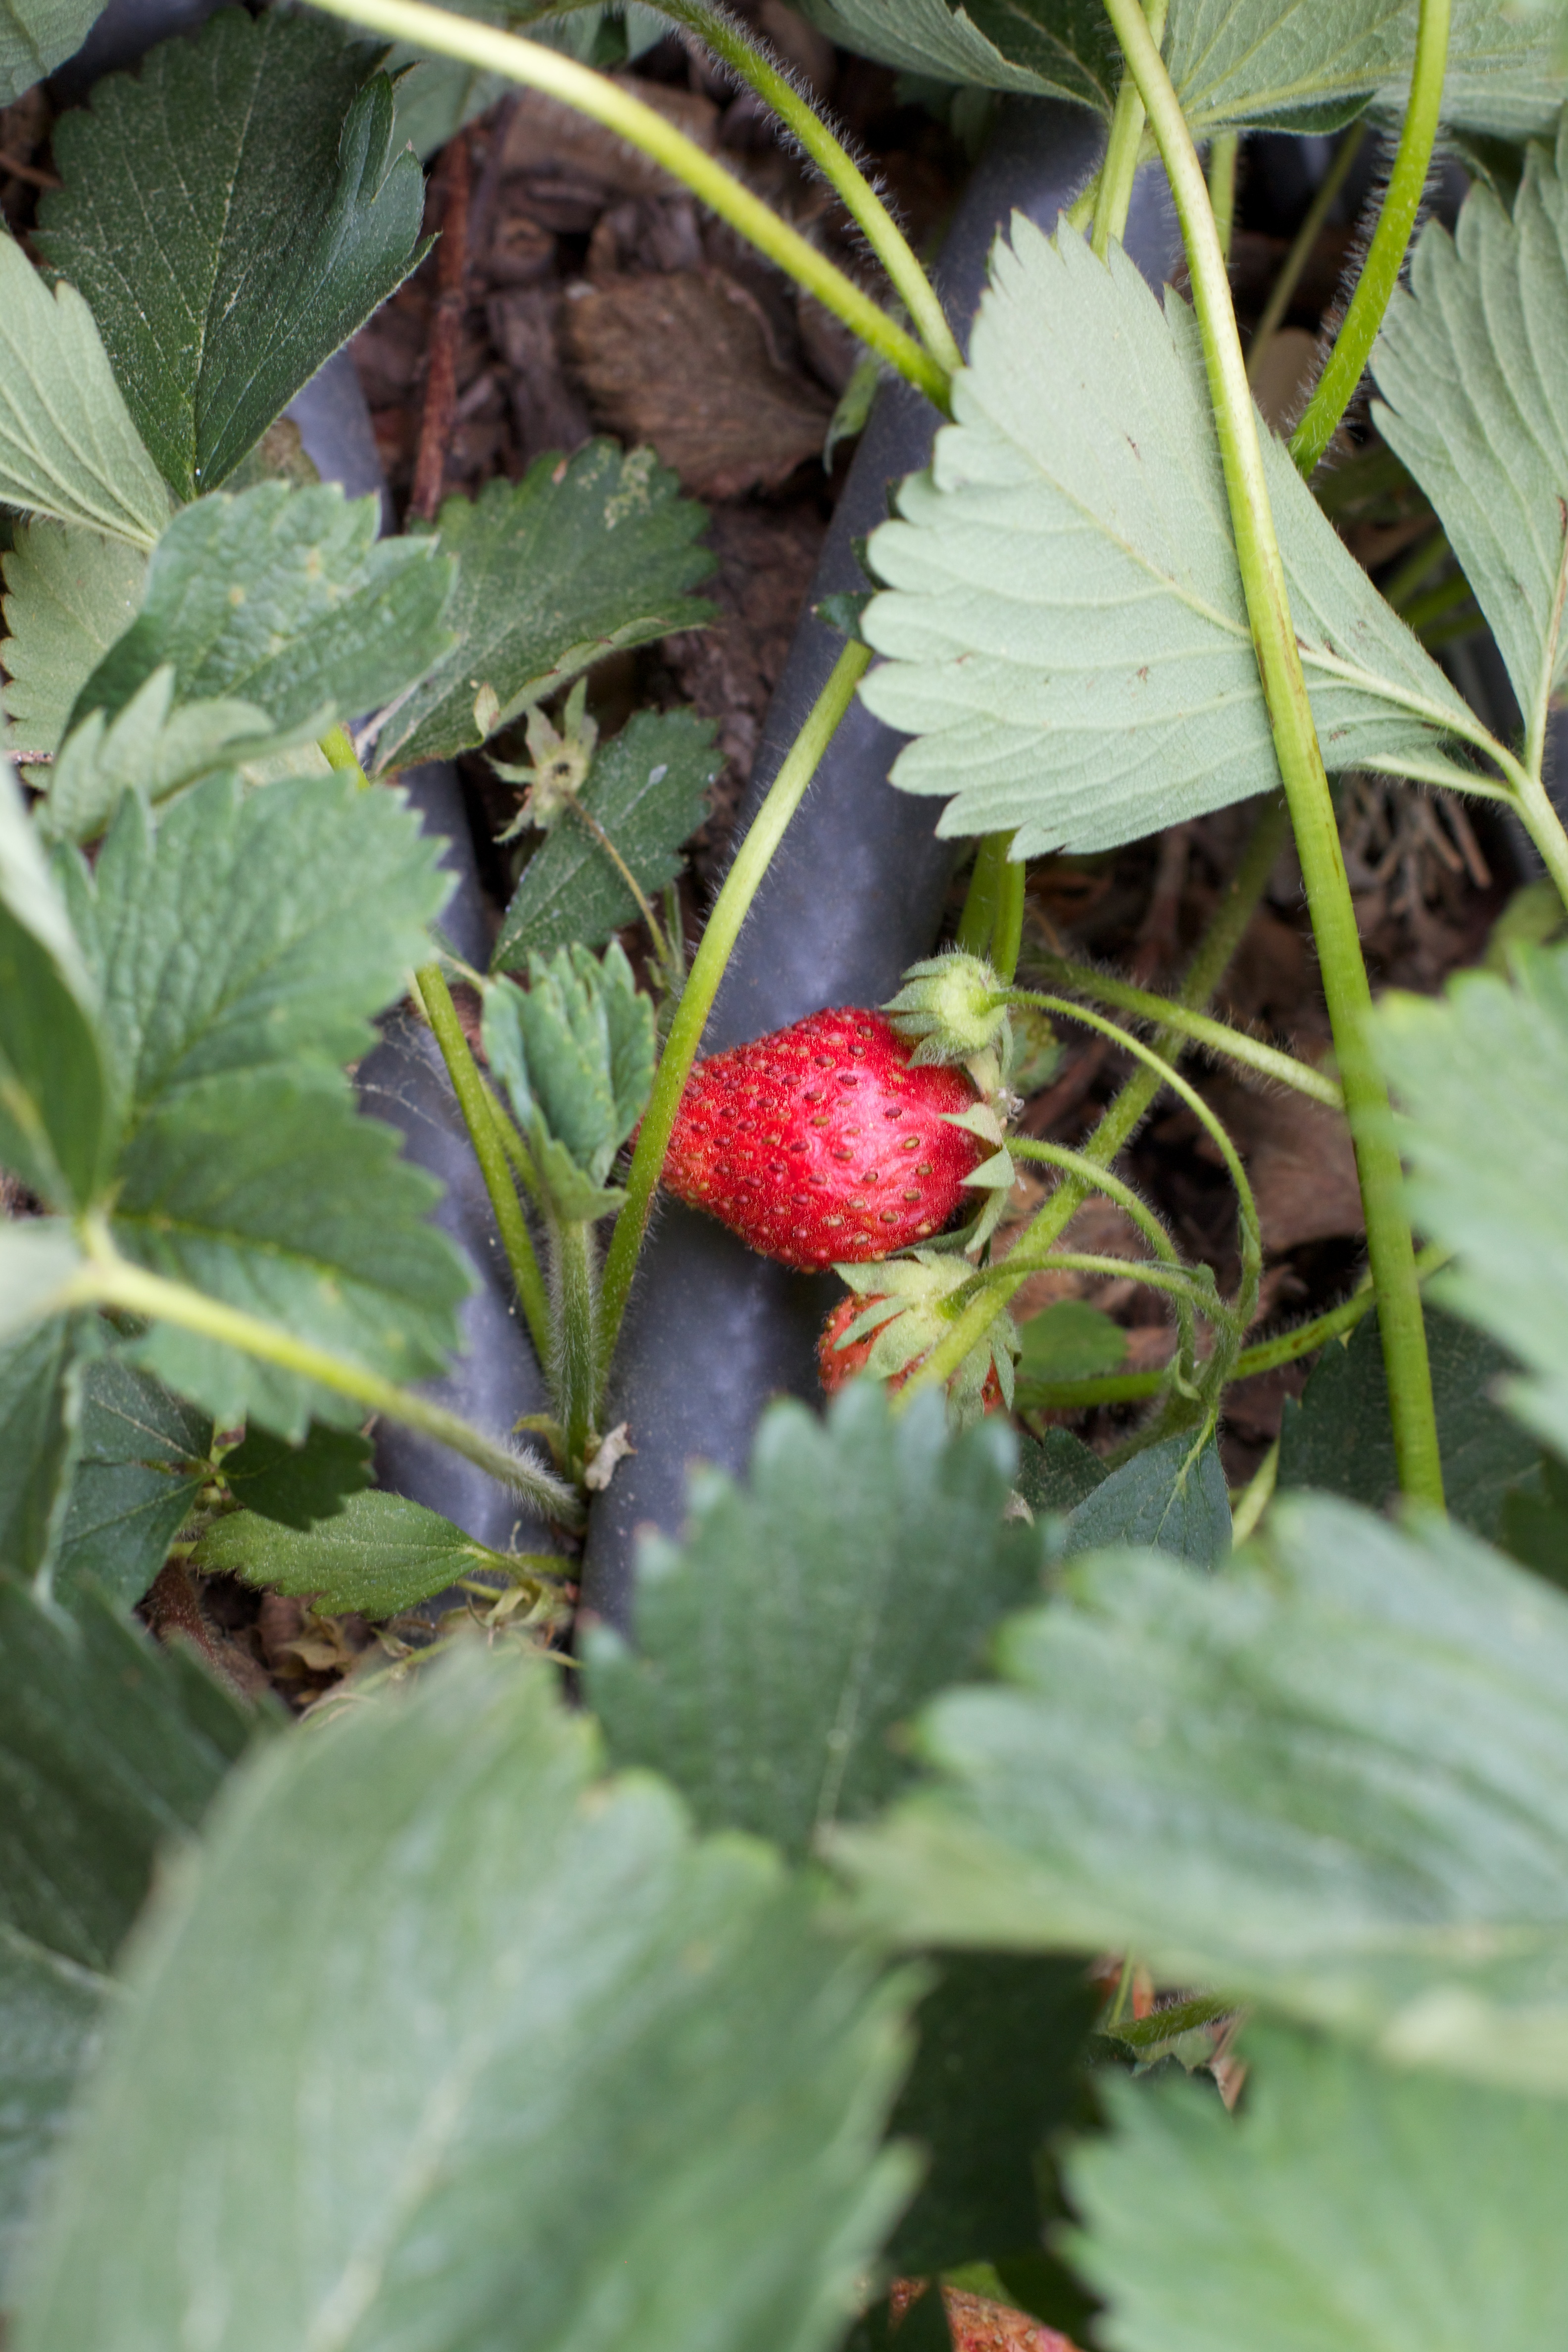
plant, fruit, berry, leaf, flower, food, produce, botany, flora, blackberry, strawberry, wildflower, shrub, strawberries, flowering plant, land plant, wine raspberry